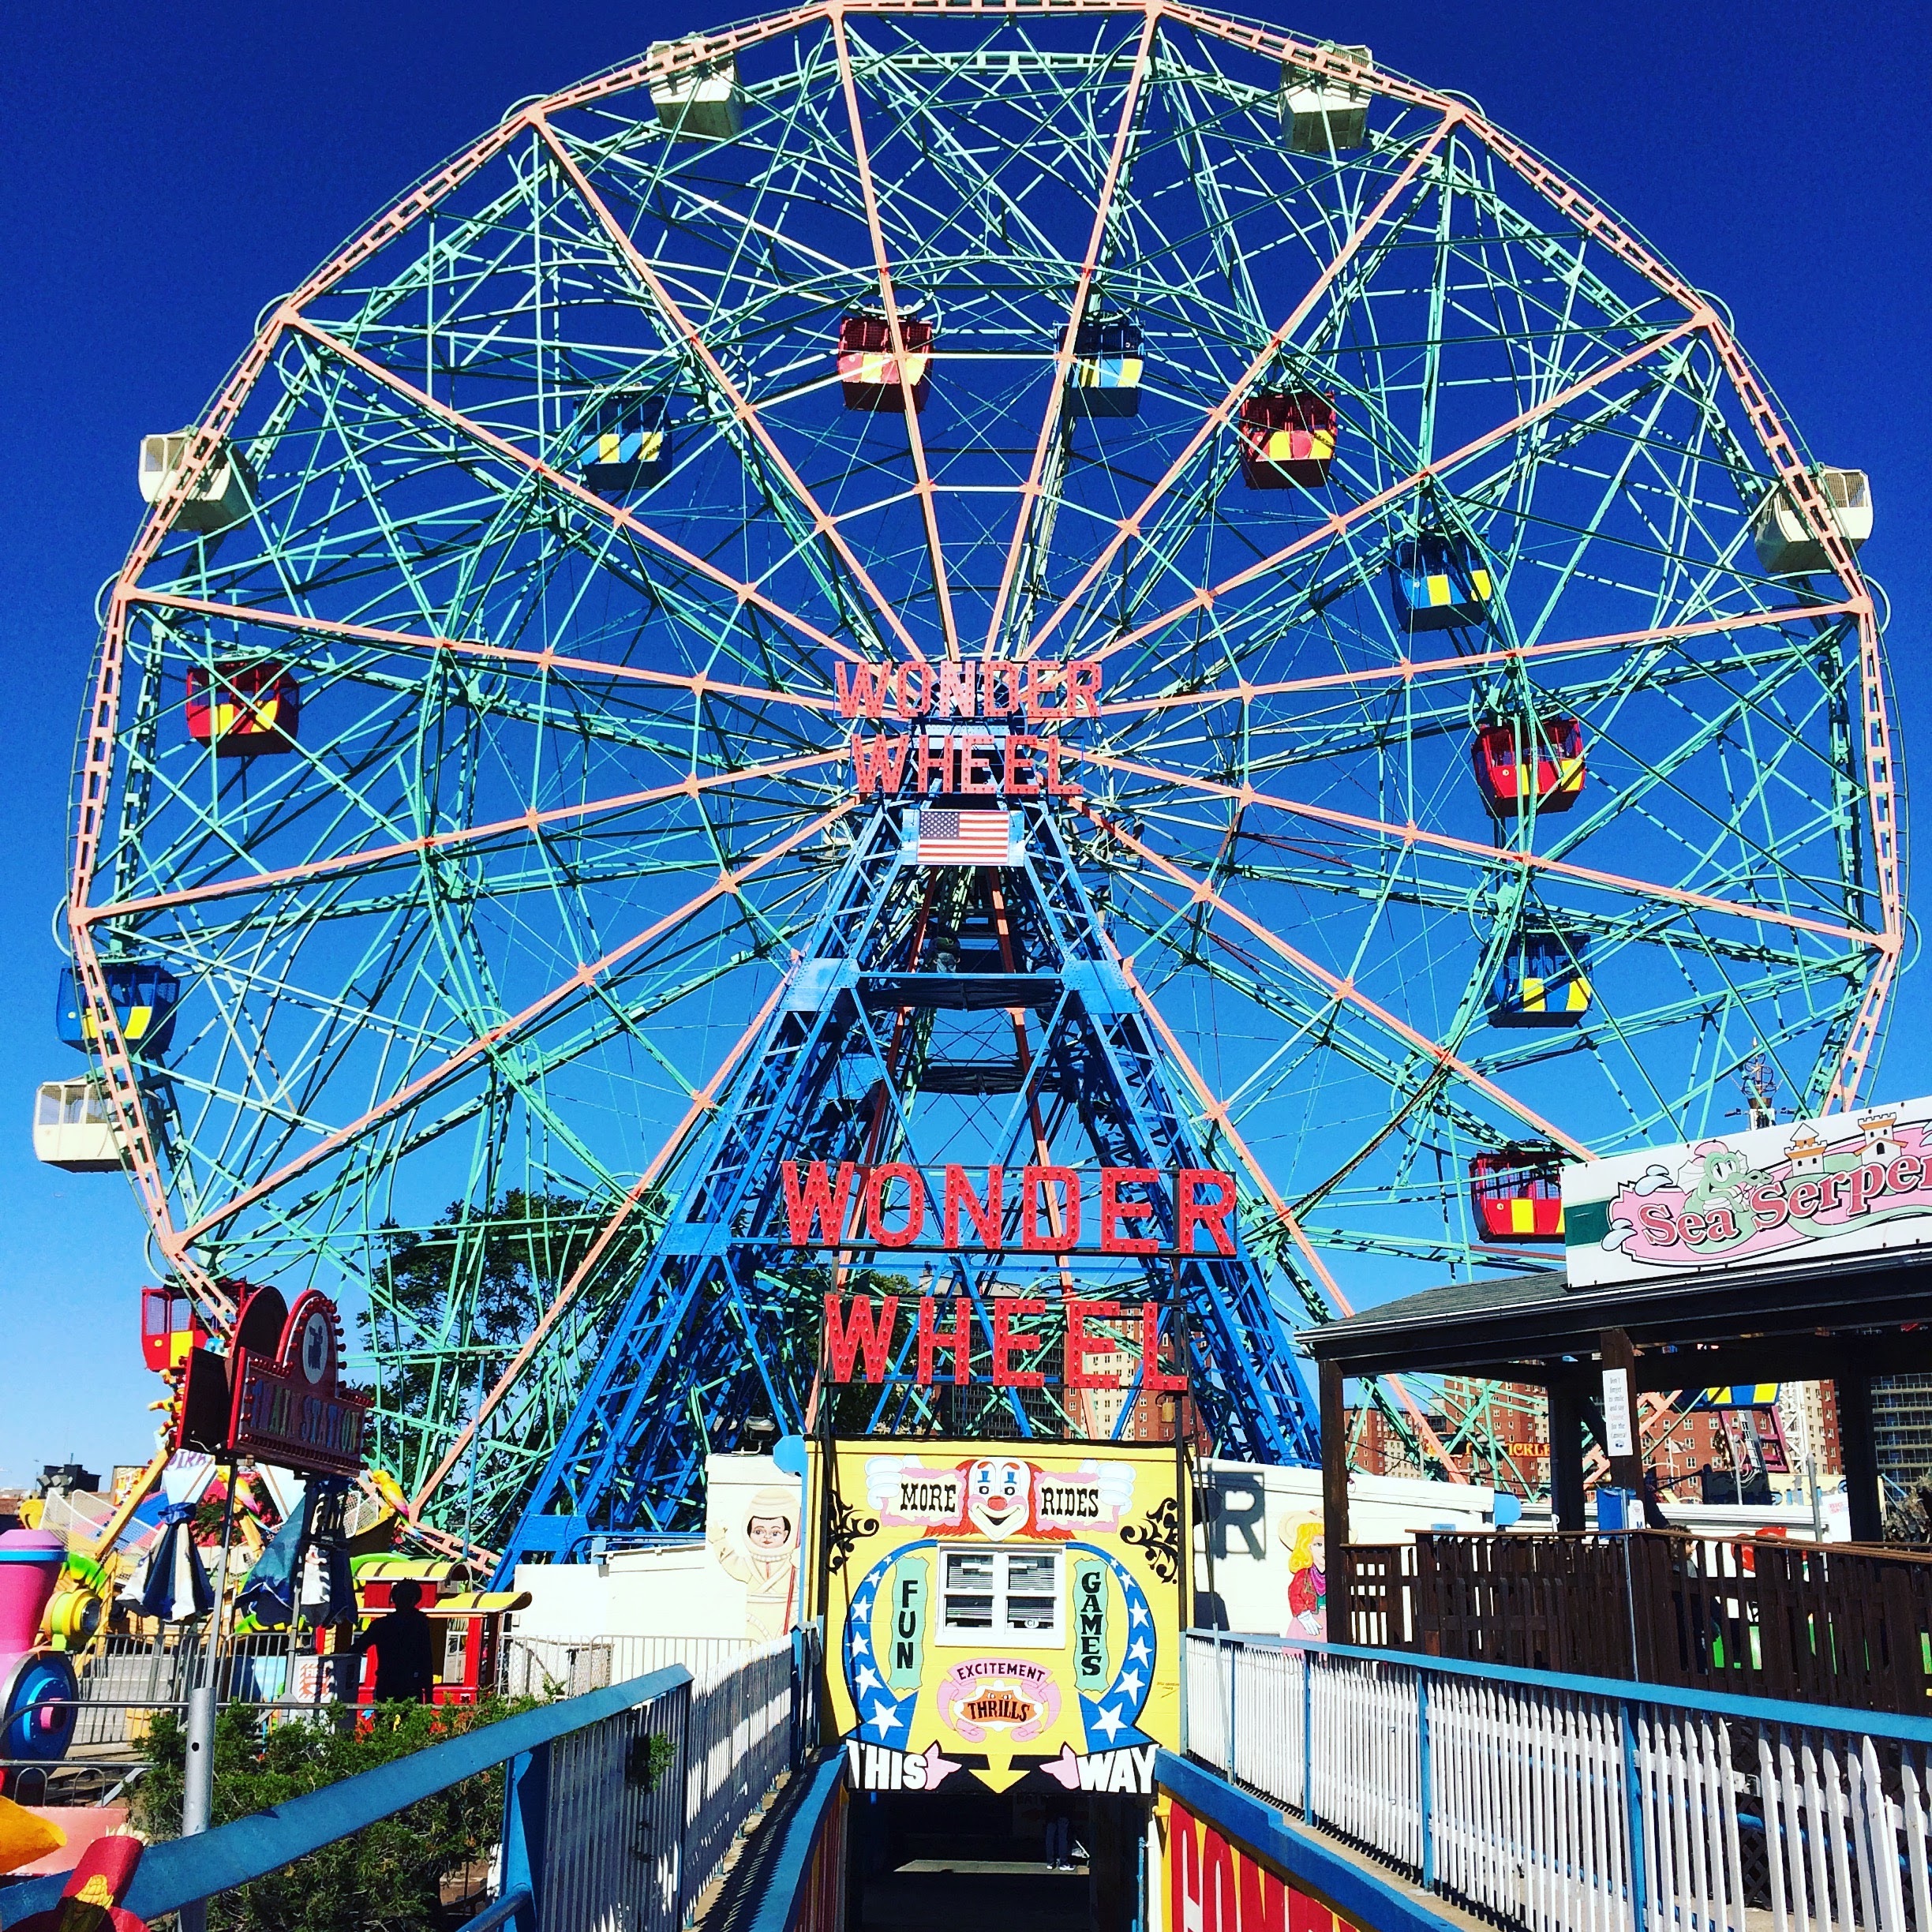
recreation, ferris wheel, amusement park, park, tourist attraction, fair, amusement ride, outdoor recreation